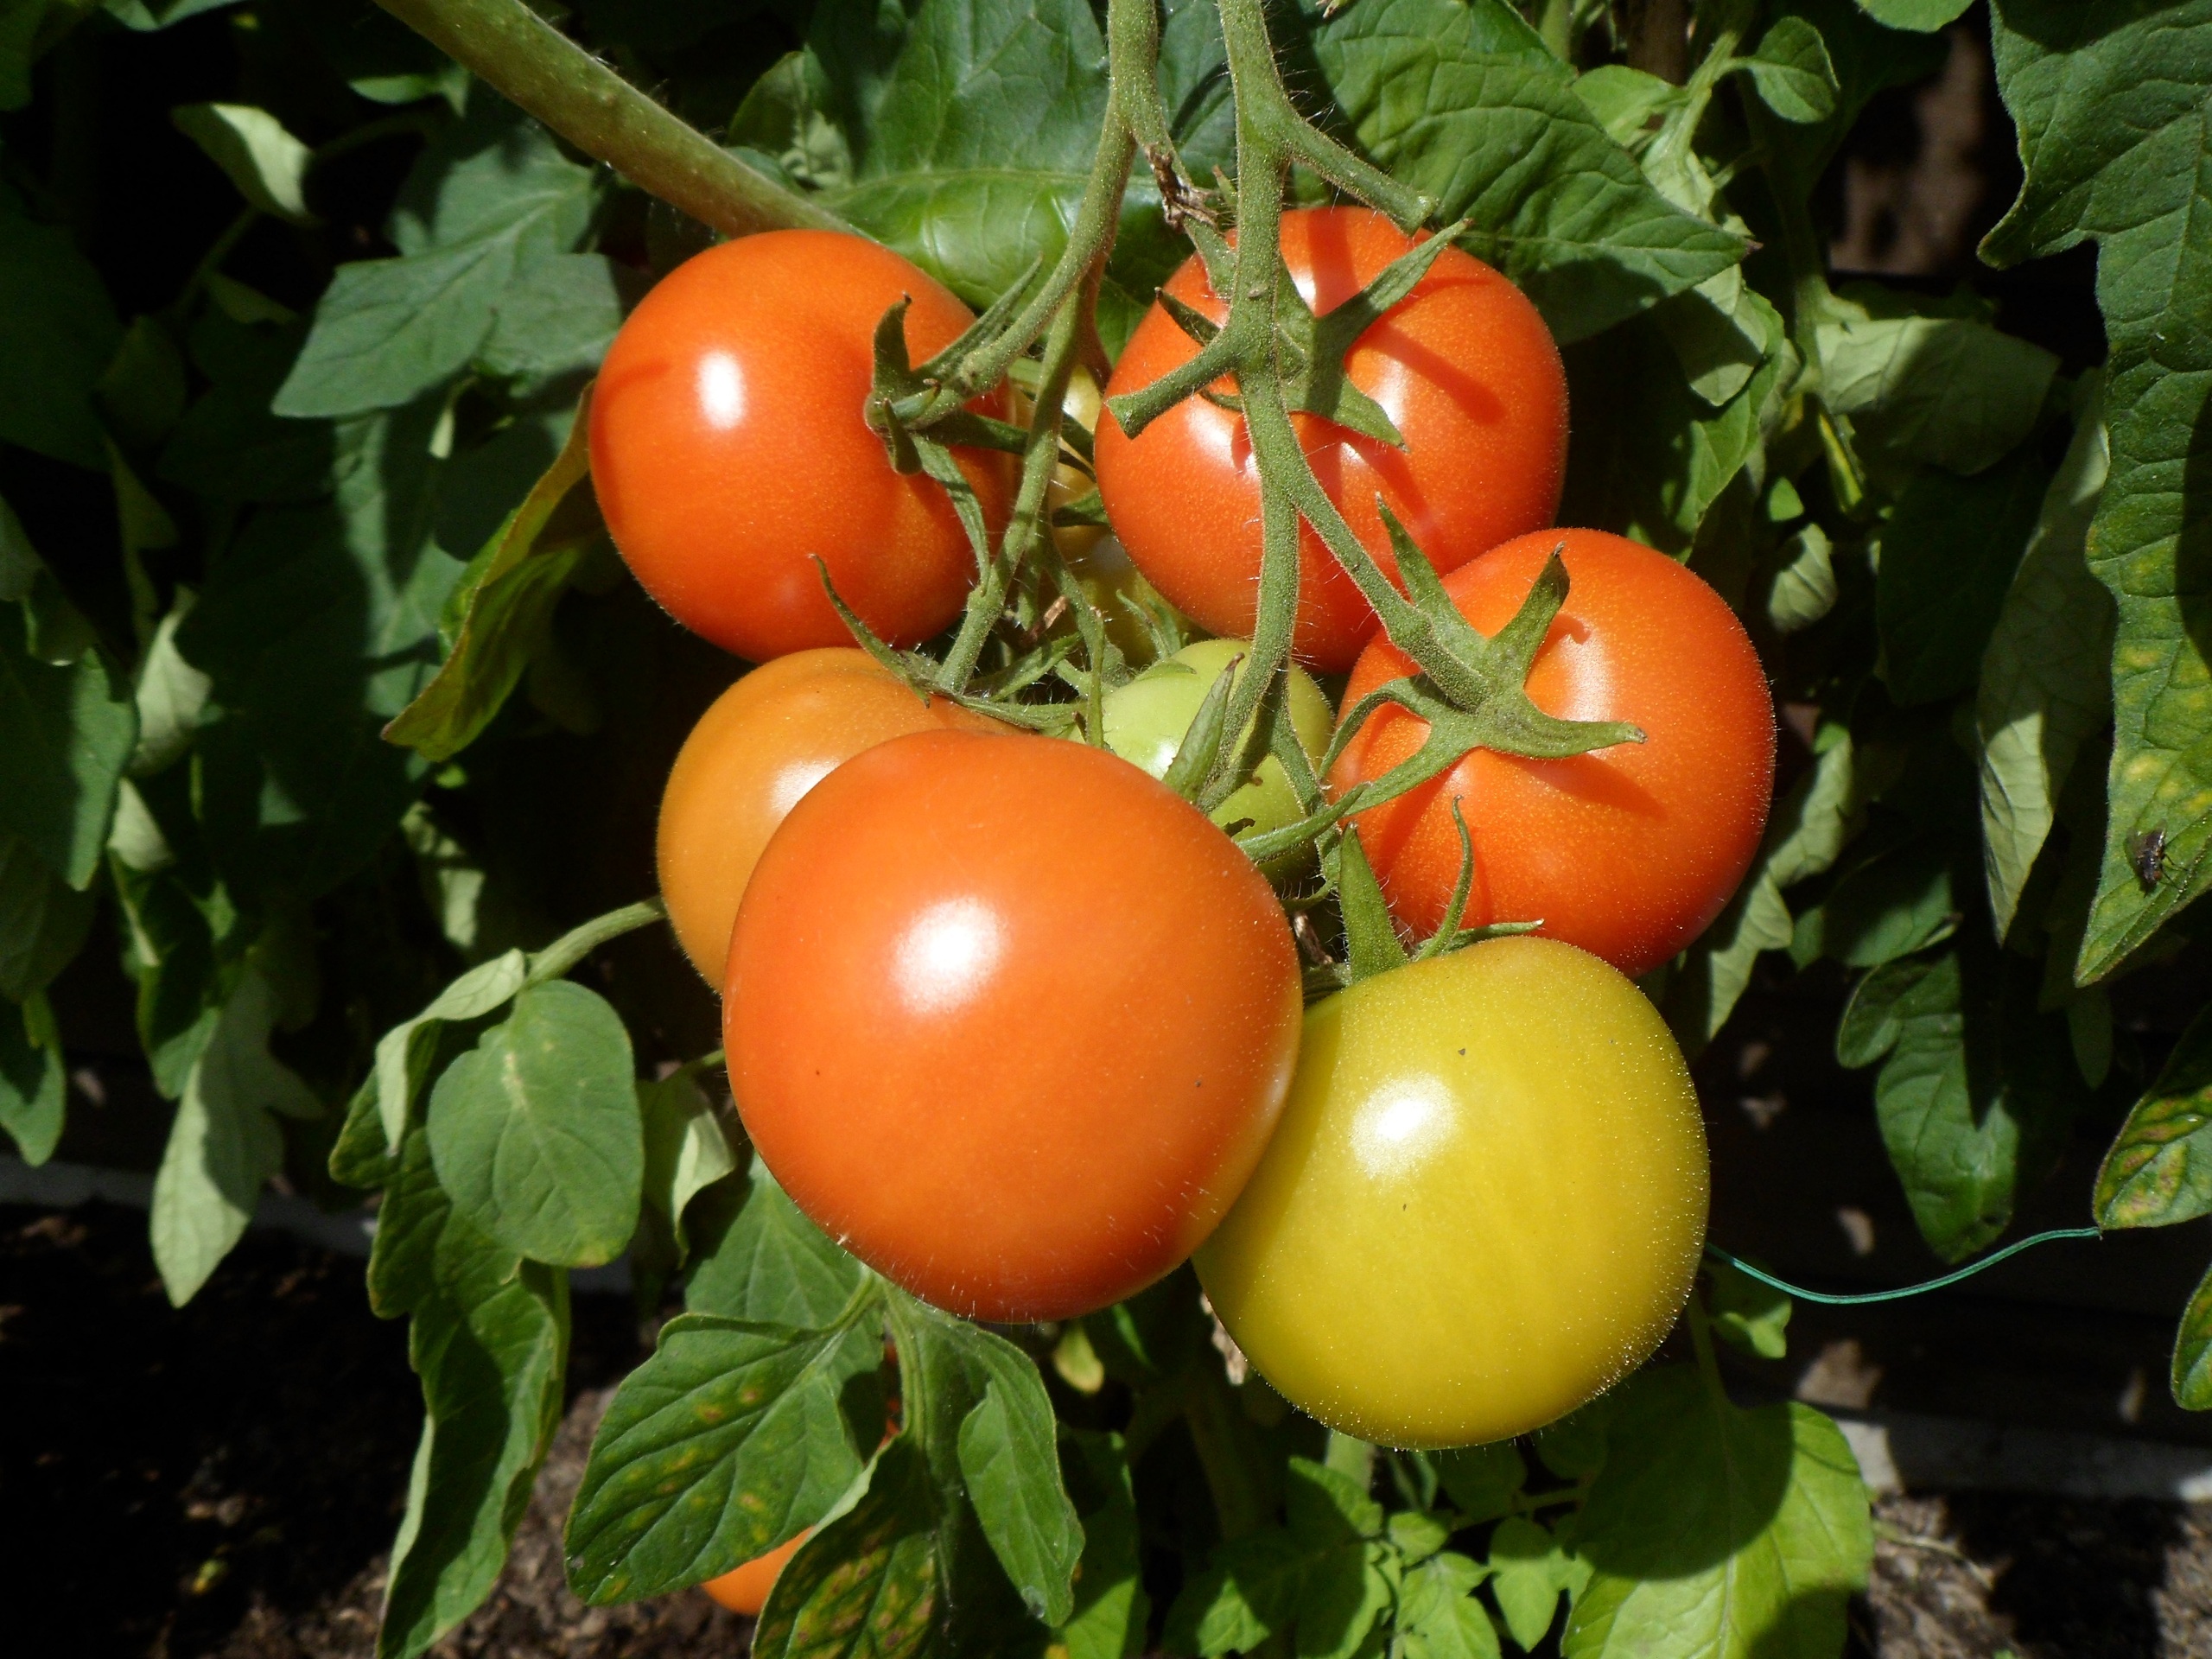
plant, fruit, food, mediterranean, produce, vegetable, garden, healthy, eat, delicious, tomato, vegetables, tomatoes, frisch, flowering plant, land plant, potato and tomato genus